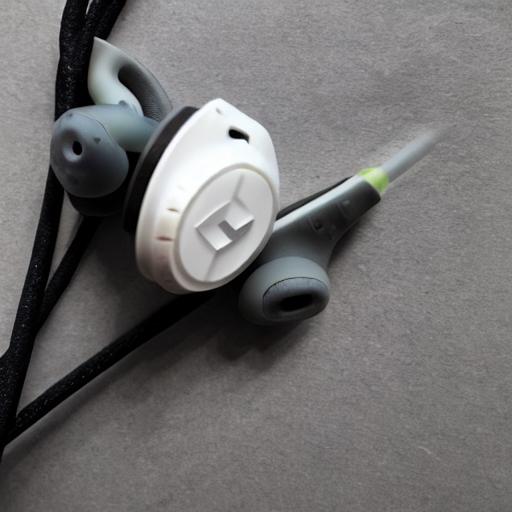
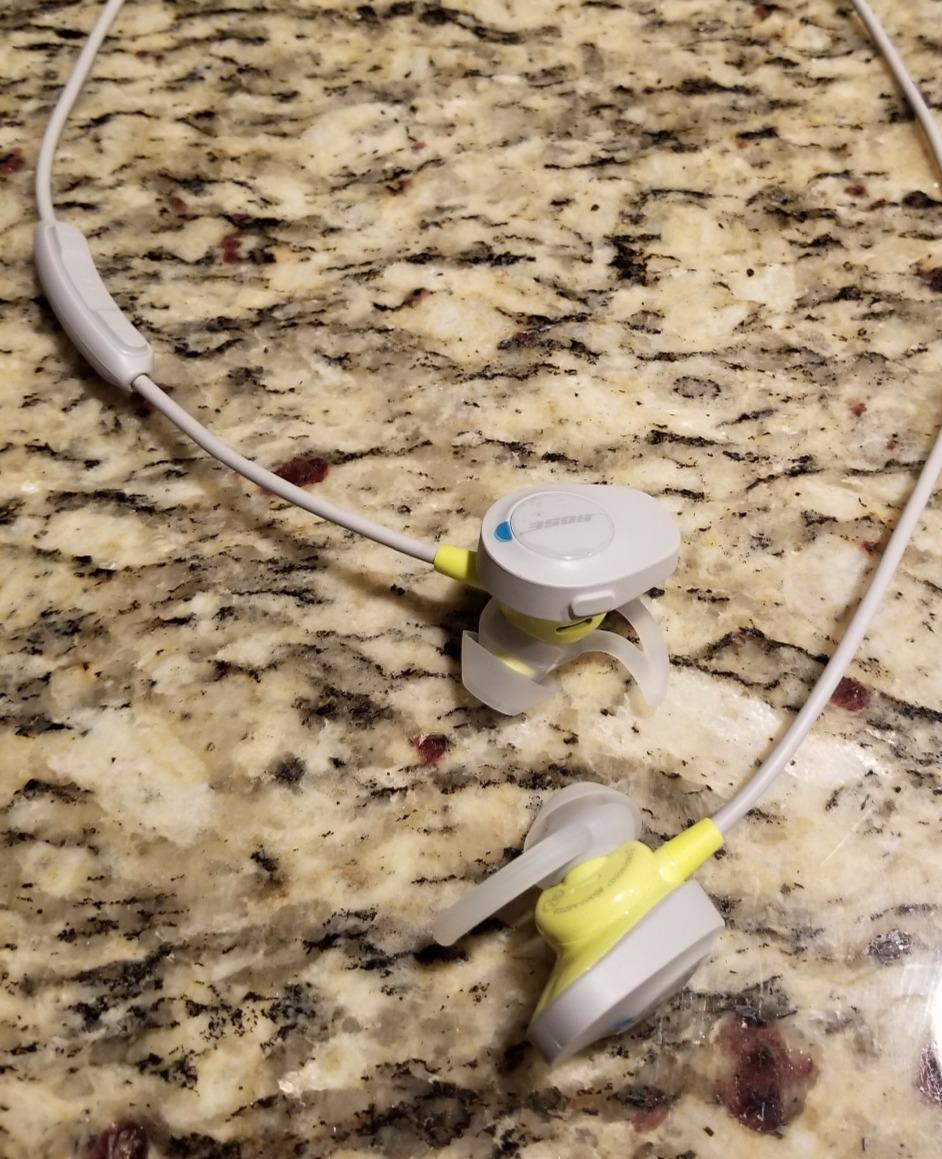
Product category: headphones
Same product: no